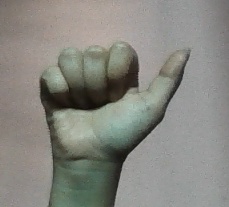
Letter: dhad